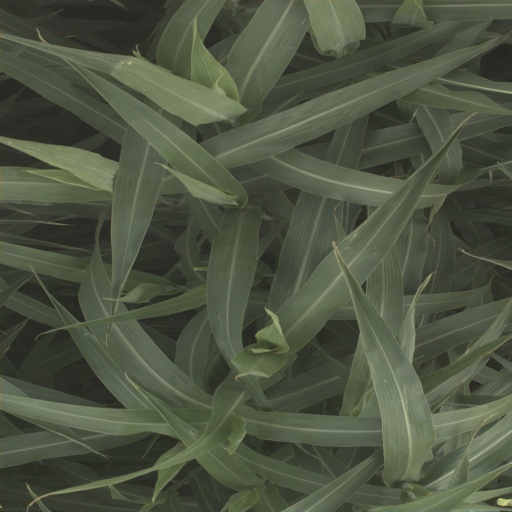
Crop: sorghum